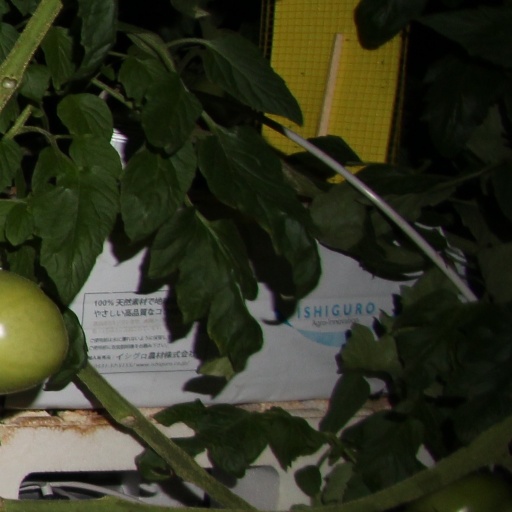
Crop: tomato